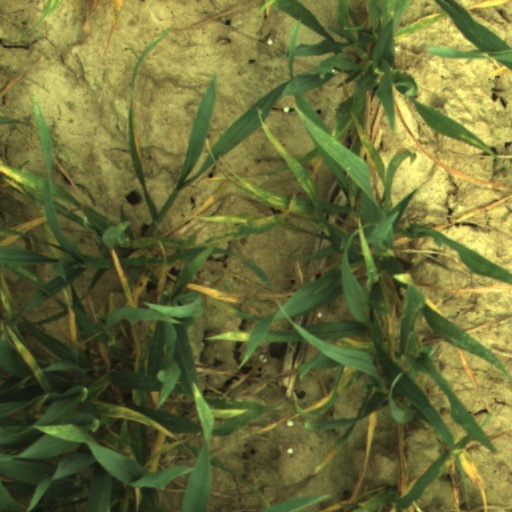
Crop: wheat